Tourism in West Bengal

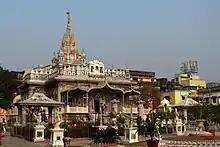
Calcutta Jain Temple

The state is home to a thriving cinema industry, dubbed "Tollywood". Tollygunje in Kolkata is the location of numerous Bengali movie studios, and the name "Tollywood" (similar to Hollywood and Bollywood) is derived from that name. The Bengali film industry is well known for its art films, and has produced acclaimed directors like Satyajit Ray and actors like Uttam Kumar and singers like Arijit Singh.